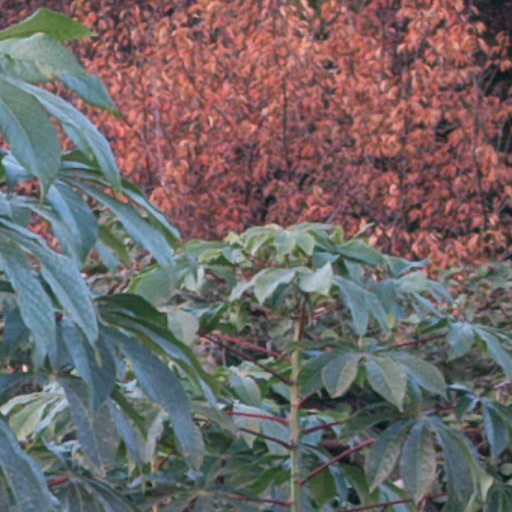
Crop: cassava